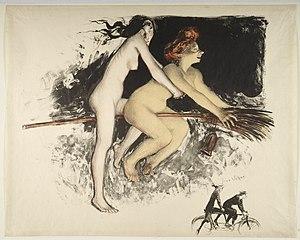
Jean Veber, Les Sorcières ou Tandem (1900)
Un tandem est une bicyclette à deux places, situées l'une derrière l'autre.